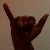
The image shows a hand gesture representing the letter 'Y' in Indian Sign Language.